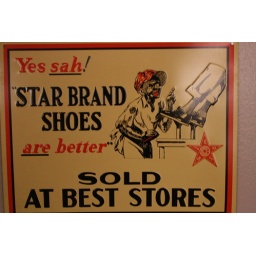
sign in my moms house